Charollais sheep

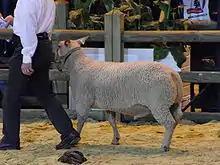
At the Salon de l'Agriculture in 2010

The fleece usually weighs between and has a staple length of . The wool is medium grade and measures 56 to 60 on the Bradford count, with a diameter of 29 to 30.5 microns.